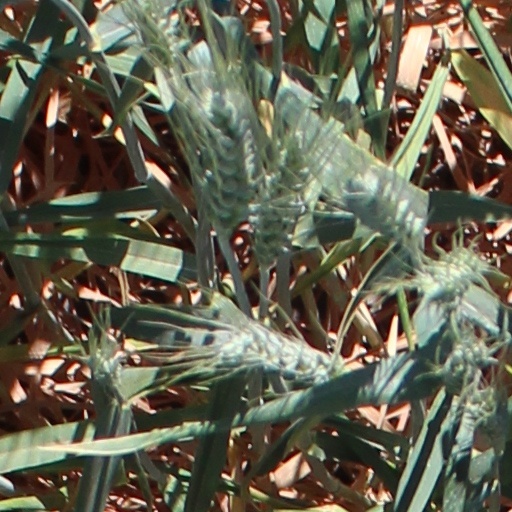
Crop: wheat